Seymour, Indiana

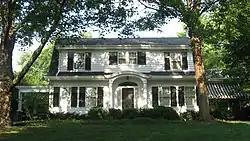
T. Harlan and Helen Montgomery House

The former Blish Mill grain towers are the tallest structures in town, they operated from 1858 to 1976.